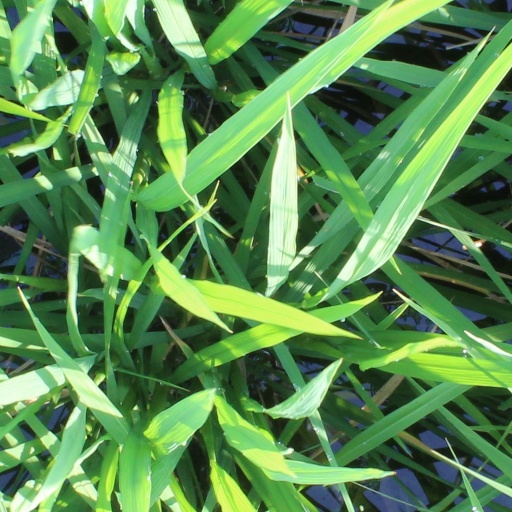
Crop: rice